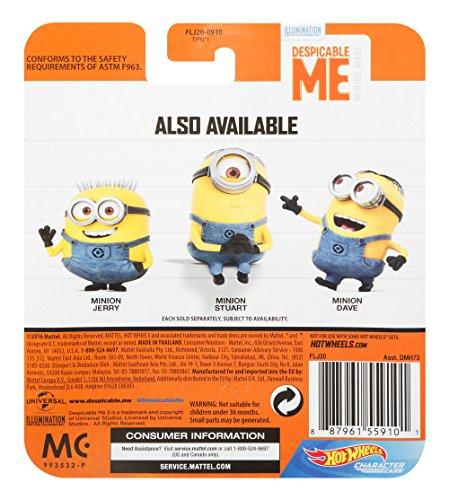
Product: Hot Wheels Minion Dave Vehicle, 1:64 Scale
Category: Toys & Games | Play Vehicles | Die-Cast Vehicles
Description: These awesome 1:64 scale vehicles are carefully designed and inspired by the famous franchise, Despicable Me.
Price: $15.89
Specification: ProductDimensions:1.6x5.5x6.5inches|ItemWeight:2.4ounces|ShippingWeight:2.4ounces(Viewshippingratesandpolicies)|DomesticShipping:ItemcanbeshippedwithinU.S.|InternationalShipping:ThisitemcanbeshippedtoselectcountriesoutsideoftheU.S.LearnMore|ASIN:B0798DJCZK|Itemmodelnumber:FLJ20|Manufacturerrecommendedage:36months-7years